John Tradescant the Elder

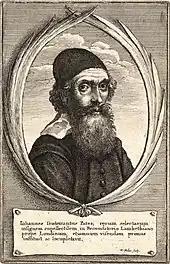
Engraving of John Tradescant the Elder by Wenceslas Hollar

On all his trips he collected seeds and bulbs, from which he assembled a collection of curiosities of natural history and ethnography which he housed in a large house, "The Ark", in Lambeth, London. The Ark was the prototypical "Cabinet of Curiosity", a collection of rare and strange objects, that became the first museum open to the public in England, the Musaeum Tradescantianum. He gathered specimens through American colonists, including his personal friend John Smith, who bequeathed Tradescant a quarter of his library. From their botanical garden in Lambeth, on the south bank of the Thames, he and his son, John Tradescant the younger, introduced many plants into English gardens that have become part of the modern gardener's repertory.